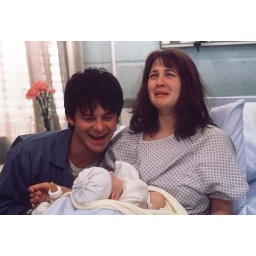
Riding in cars with boys